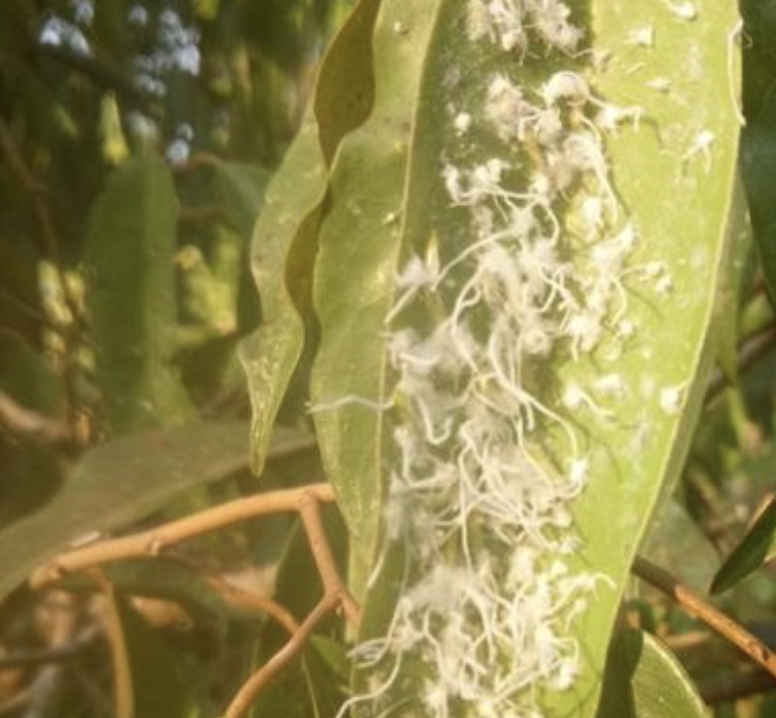
Label: mealybug_infestation